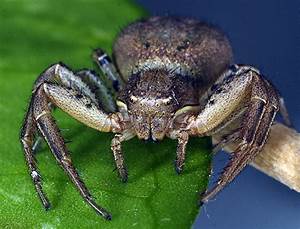
Label: spider